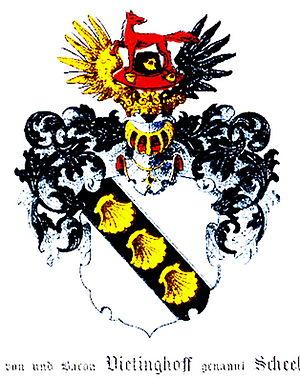
La famille von Vietinghoff dite de Scheel, est une famille de la noblesse immémoriale de Westphalie, dont une branche s'installe en Livonie au XIIIᵉ siècle avec l'Ordre Livonien. Leurs ancêtres sont trois frères mentionnés en 1230, les chevaliers Heinricus, Theodericus et Winnimarus de Vitighoven qui sont ministériels de l'évêque de Münster. Le 1ᵉʳ mai 1243 Heinricus de Vitighoven est seigneur du château fort de Blankenstein, sous la suzeraineté de Dietrich von Altena-Isenberg, tandis que Theodericus de Vitighoven est le vassal de Friedrich von Isenberg.Heinricus de Vitighoven devient chevalier de Neue Isenburg, adoubé par l'archevêque de Cologne. Il demeure dans sa maison fortifiée de Vittinghof, au sud d'Essen.